Torsten Kreuger

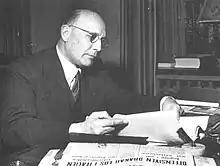
Kreuger in 1943

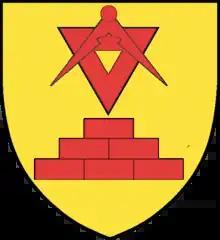
COA for Torsten Kreuger

Torsten Kreuger (17 June 1884 – 12 October 1973) was a Swedish engineer, industrialist, newspaper owner and banker.